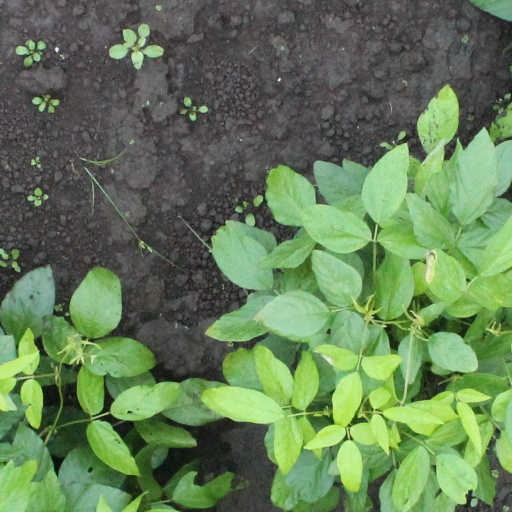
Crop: soybean